Harry Kalas

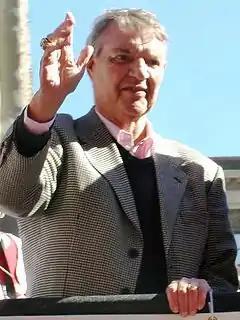
Kalas at the Phillies World Championship Parade

Harold Norbert Kalas (March 26, 1936 – April 13, 2009) was an American sportscaster, best known for his Ford C. Frick Award-winning role as lead play-by-play announcer for the Philadelphia Phillies of Major League Baseball (MLB), a position he held from 1971 until his death in 2009.